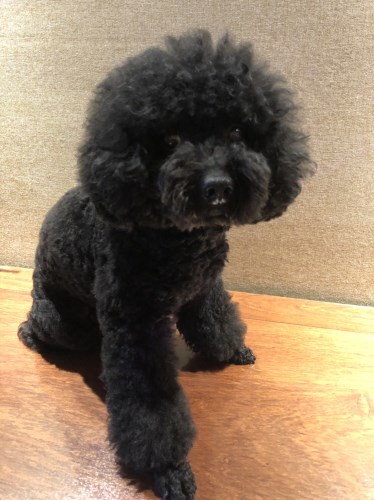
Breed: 2925-n000114-toy_poodle